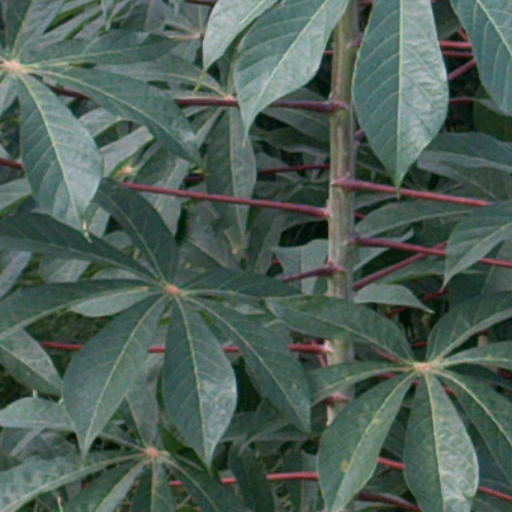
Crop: cassava